Sheepscombe

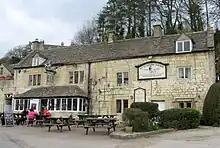
The village pub, the Butcher's Arms

The first record of the village dates from around 1260, with the original name of Sebbescumbe – the name possibly comes from the names of early local settlers named Ebba or Sebba. 'Combe' means valley. Variations of the name over the centuries have included "Sebbescumbe", "Sciapp'scombe", "Sheppescombe", "Sheppiscombe", "Shepescombe", "Shepyscombe", "Shipscombe" and "Shepscombe".